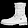
Label: Ankle boot